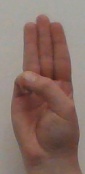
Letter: thaa